The Sorcerer

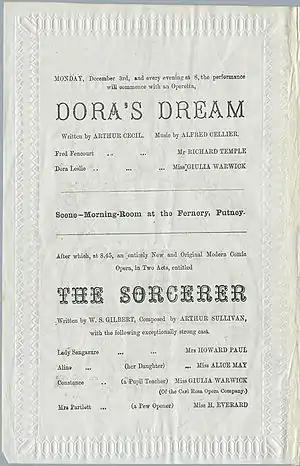
From 1877 programme

At midnight that night ("'Tis twelve, I think"), the villagers awake and, under the influence of the potion, each falls in love with the first person of the opposite sex that they see ("Why, where be Oi"). All of the matches thus made are highly and comically unsuitable; Constance, for example, loves the ancient notary who performed the betrothal ("Dear friends, take pity on my lot"). However, Alexis is pleased with the results, and now asserts that he and Aline should drink the potion themselves to seal their own love. Aline is hurt by his lack of trust and refuses, offending him ("Thou hast the power thy vaunted love"). Alexis is distracted, however, by the revelation that his upper-class father has fallen for the lower-class Mrs. Partlet; he determines to make the best of this union ("I rejoice that it's decided").